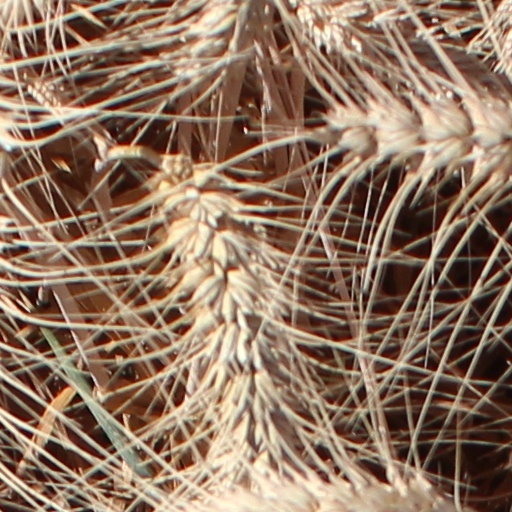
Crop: wheat